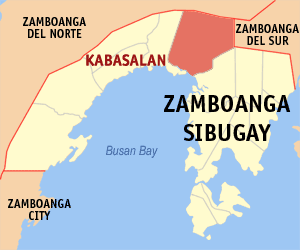
Kabasalan est une localité de la province du Zamboanga Sibugay, aux Philippines. En 2015, elle compte 44 336 habitants.